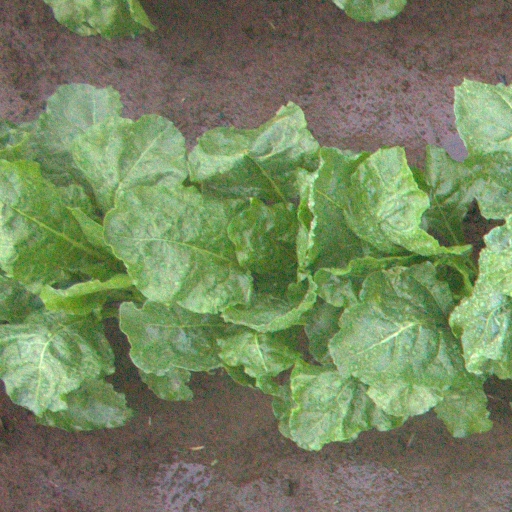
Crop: sugar beet